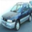
Label: automobile